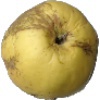
Label: Apple Golden 1